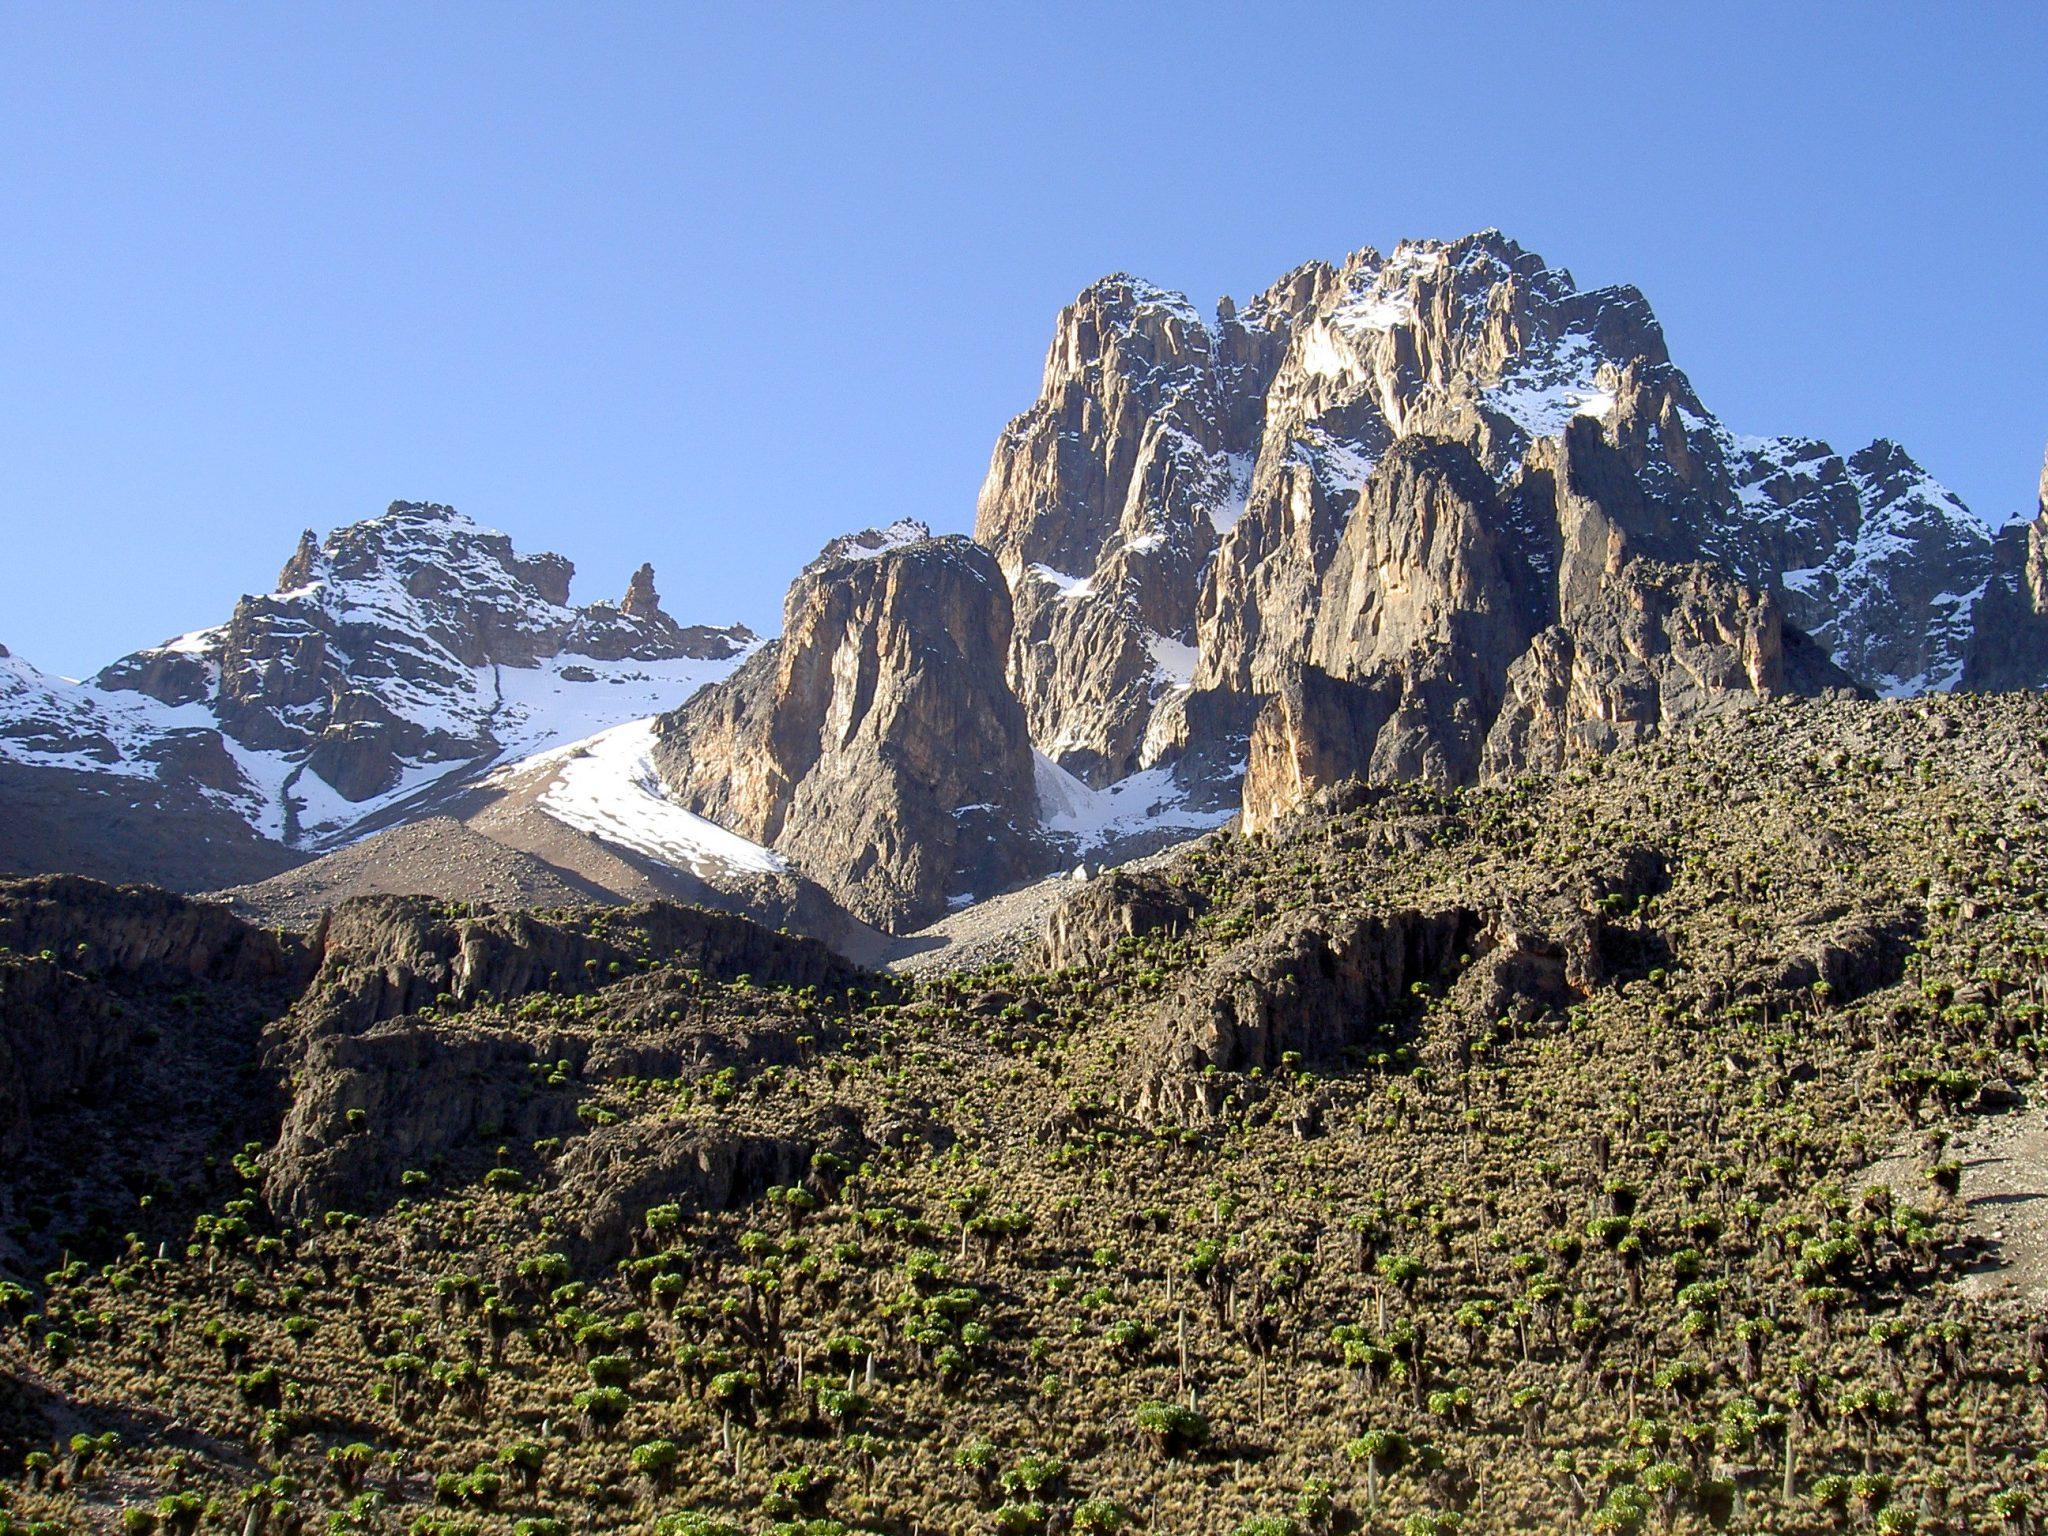
Safu ya milima mizuri iliyozungukwa na barafu  yenye rangi nyeupe pamoja na kijani kibichi na miti midogo midogo kwa mbali inayozunguka milima hiyo.